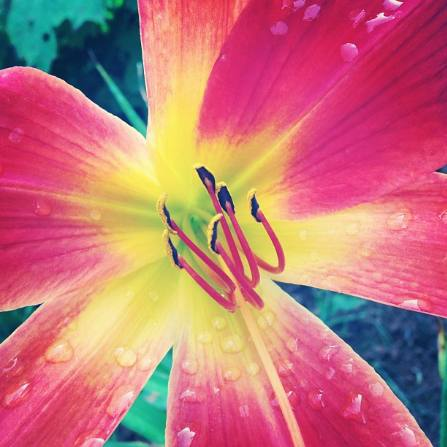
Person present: No